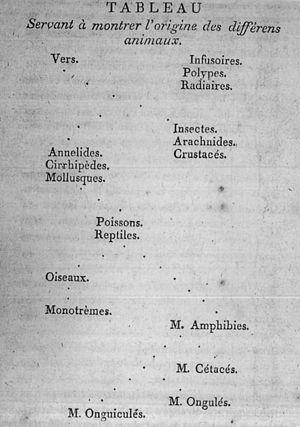
Un arbre phylogénétique est un arbre schématique qui montre les relations de parenté entre des groupes d'êtres vivants. Chacun des nœuds de l'arbre représente l'ancêtre commun de ses descendants ; le nom qu'il porte est celui du clade formé des groupes frères qui lui appartiennent, non celui de l'ancêtre qui reste impossible à déterminer. L'arbre peut être enraciné ou pas, selon qu'on est parvenu à identifier l'ancêtre commun à toutes les feuilles. Charles Darwin fut un des premiers scientifiques à proposer une histoire des espèces représentée sous la forme d'un arbre.